Answer in natural language. Consider the 3D positions of the objects in the scene and not just the 2D positions in the image. Is the centerpoint of  brown top white leg dining table (highlighted by a blue box) at a higher height than black tv (highlighted by a green box)? Choose between the following options: yes or no
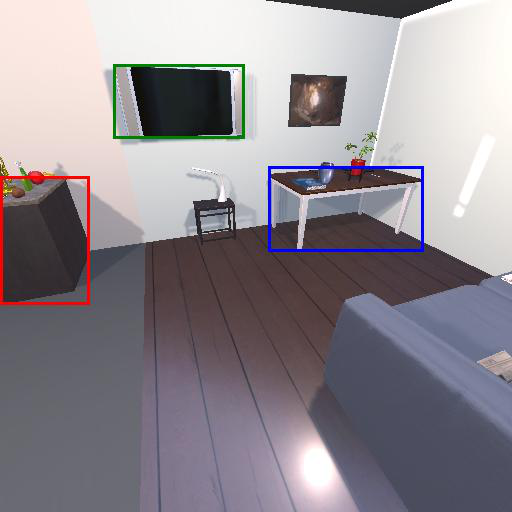
<answer>no</answer>